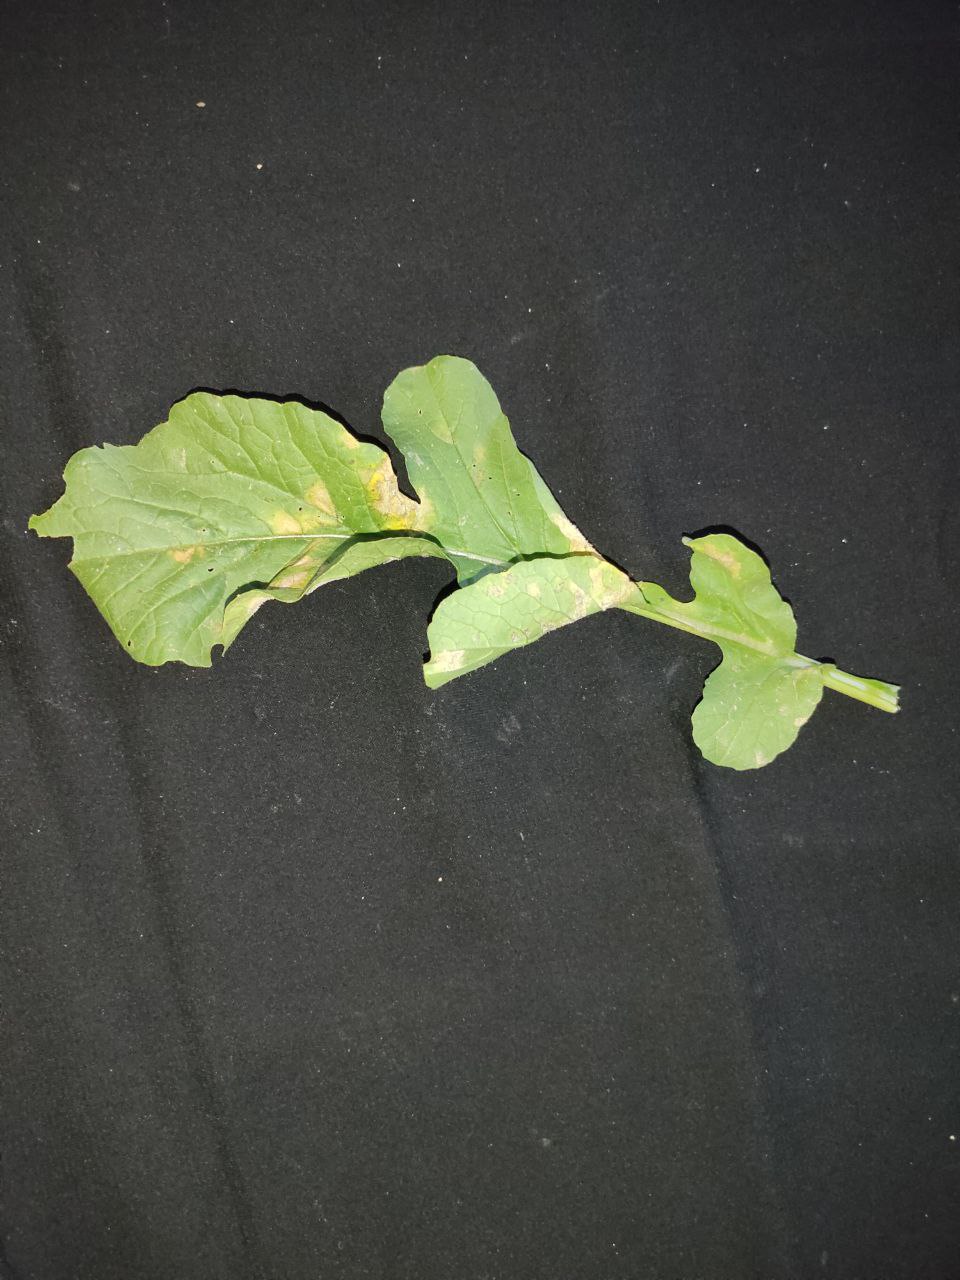
Label: Mosaic virus